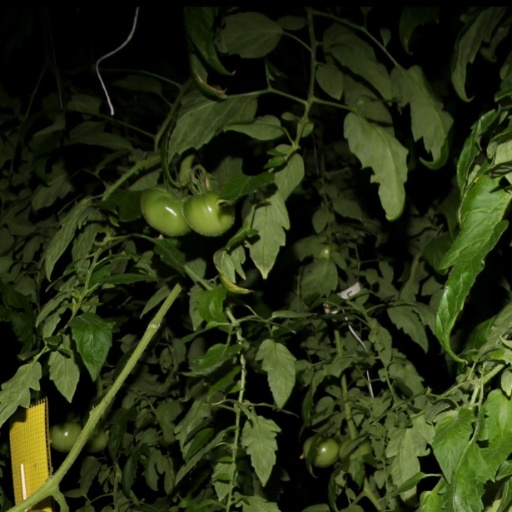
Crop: tomato